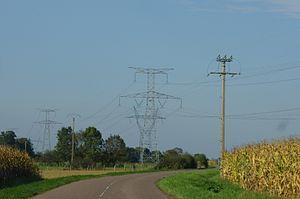
Lignes THT RTE à Corberon (21), FRANCE, Ligne avec pylônes ""Chat"" datant de 1956 (modernisée en 1960) et ligne avec pylônes ""Beaubourg"" datant de 1982. Ces lignes partent du barrage de Génissiat (01) jusqu'au poste RTE de Vielmoulin (21.)"
Corberon est une commune française située dans le département de la Côte-d'Or en région Bourgogne-Franche-Comté.
Le Cygne tuberculé ou Cygne muet est une espèce d'oiseaux de la famille des anatidés. Le premier nom de l'animal provient de la bosse qu'il a sur le bec, appelée tubercule, et le second du fait qu'il émet de rares cris plutôt de faible puissance.